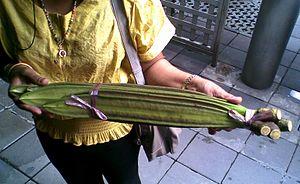
La cuisine thaïlandaise, bien que semblable en certains points avec celle de ses voisins chinois, indiens et birmans, se démarque par des saveurs et ingrédients originaux : curry, menthe, citronnelle, coriandre, basilic rouge. Pimentée à l'excès pour le palais occidental et presque toujours accompagnée de nuoc mam, elle rencontre un succès international croissant. Voici donc une liste des ingrédients utilisés en cuisine thaïlandaise.